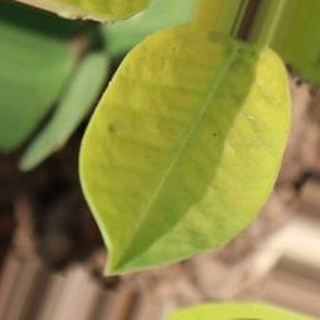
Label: groundnut_nutrition_deficiency